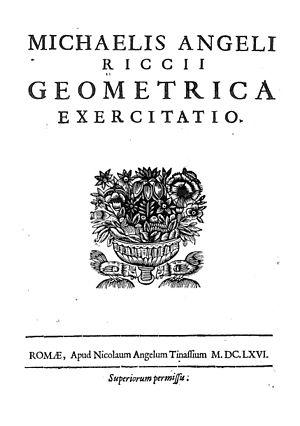
Michelangelo Ricci est un mathématicien et un cardinal italien du XVIIᵉ siècle.